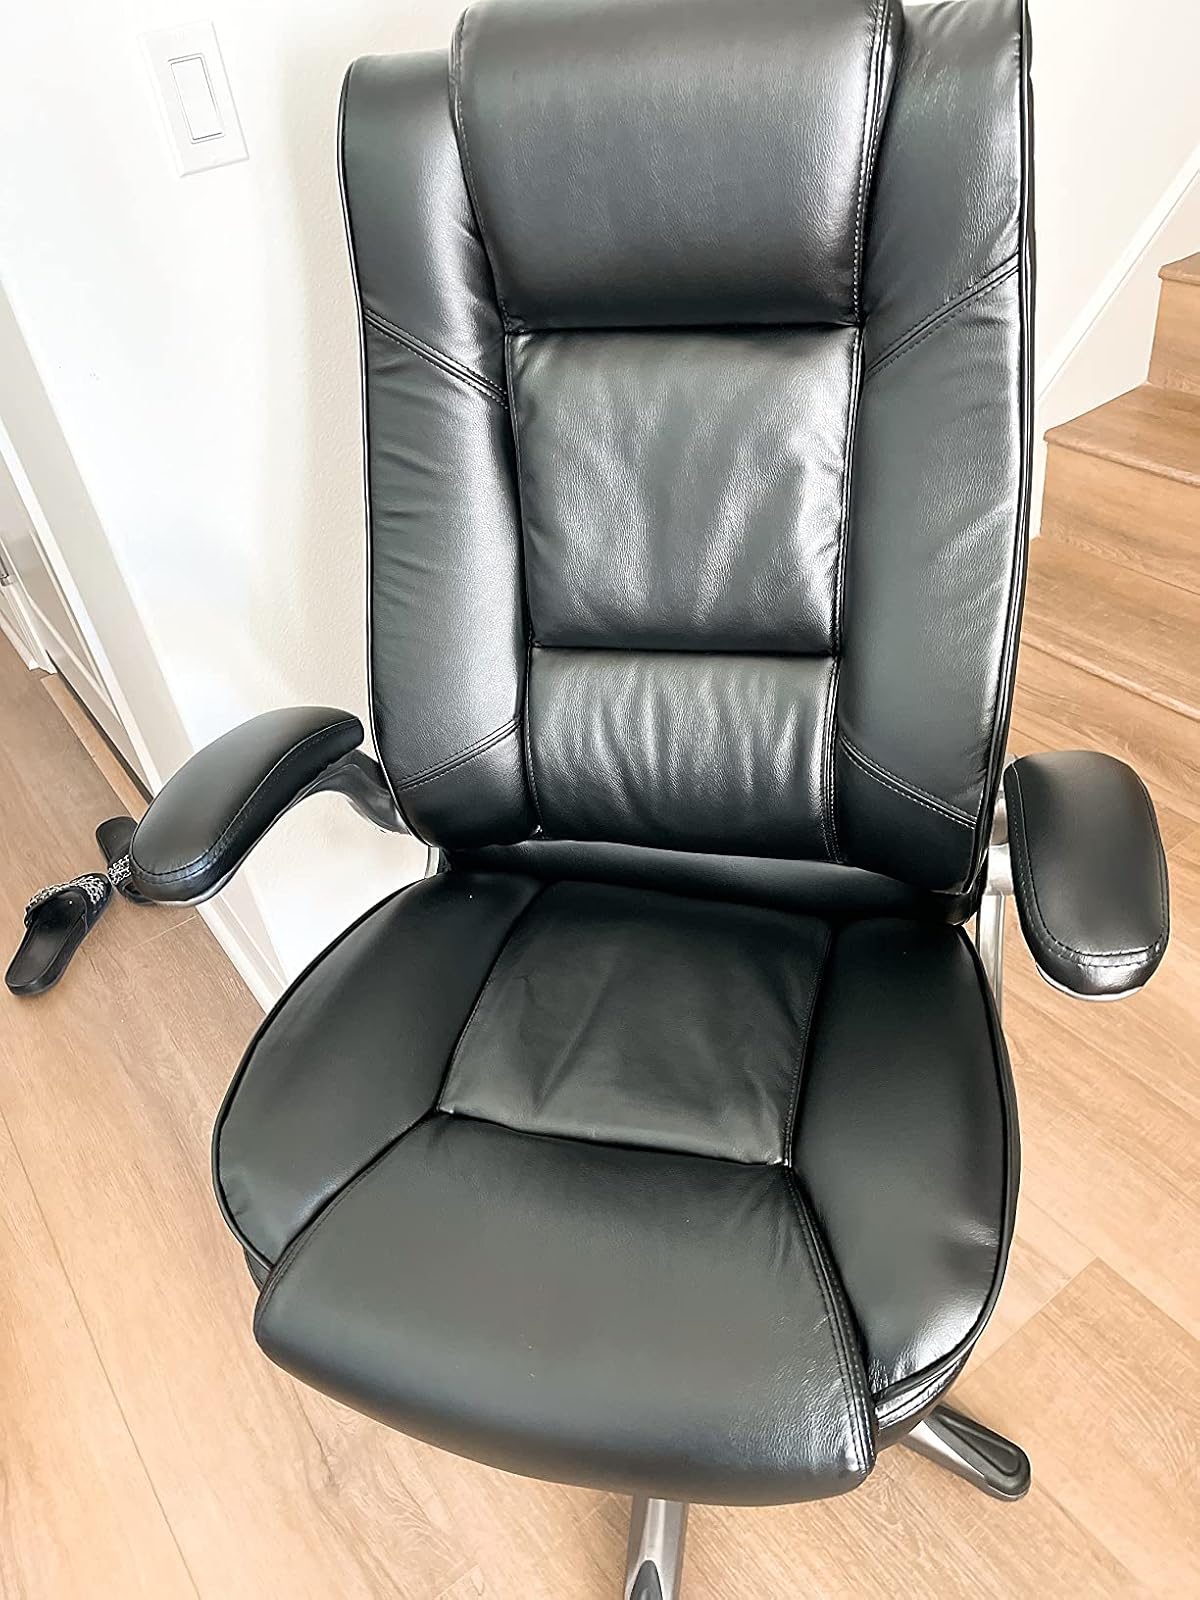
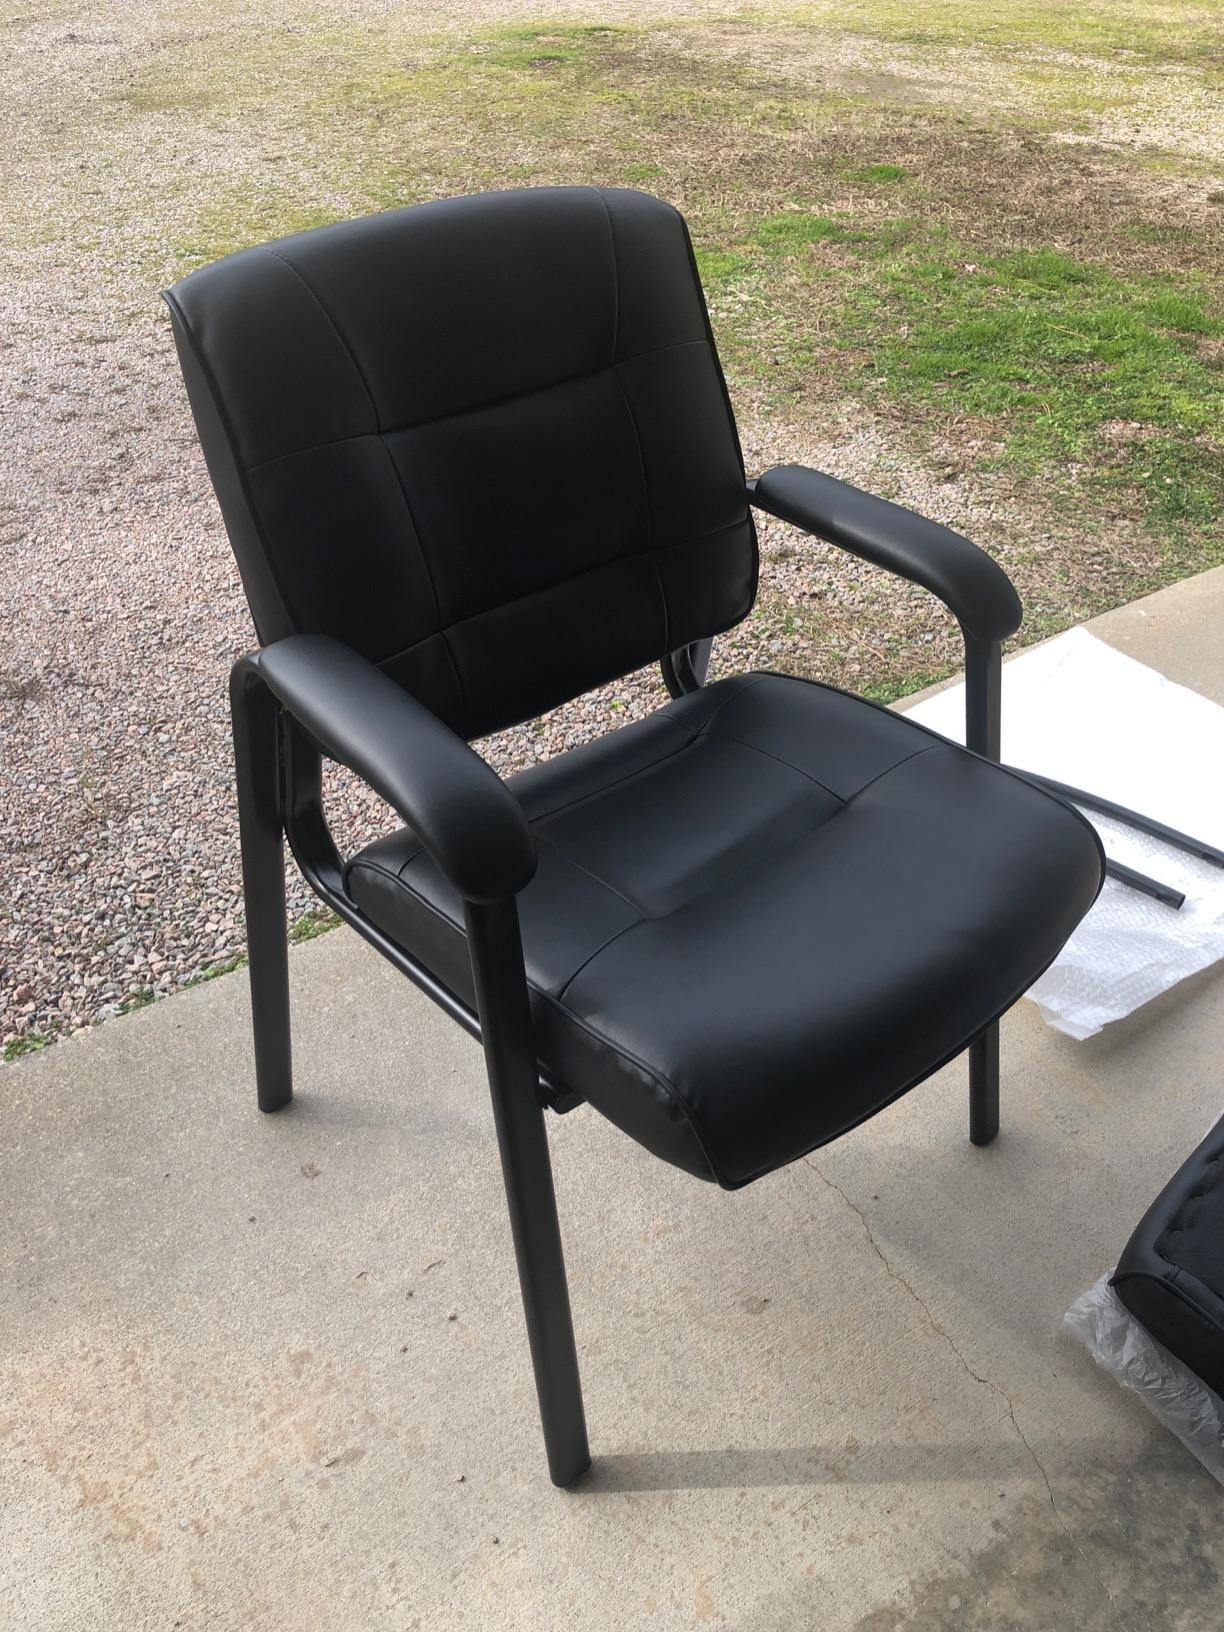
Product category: items_chair
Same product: no